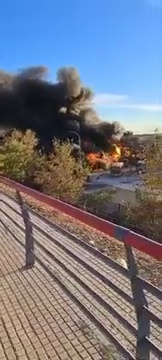
Fire: yes
Smoke: yes